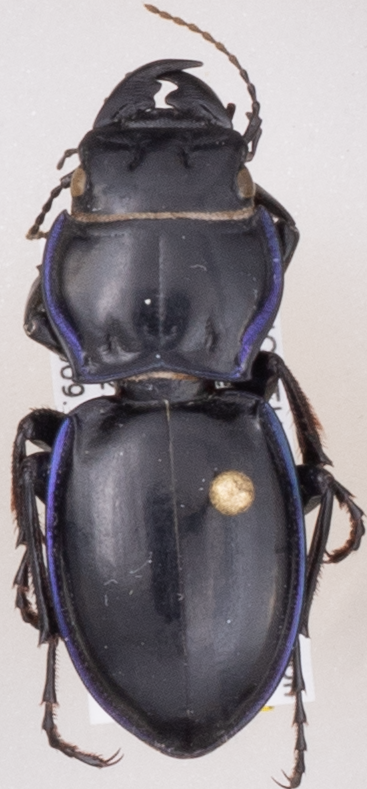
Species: Pasimachus elongatus
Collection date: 2022-06-14
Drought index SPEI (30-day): -0.17
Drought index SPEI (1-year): -0.17
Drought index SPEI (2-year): -1.45